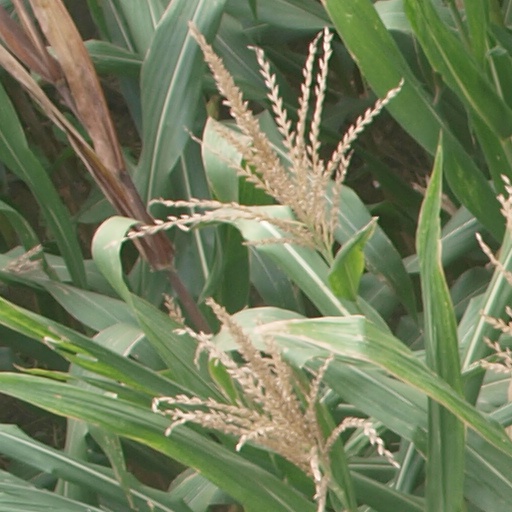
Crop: maize; corn